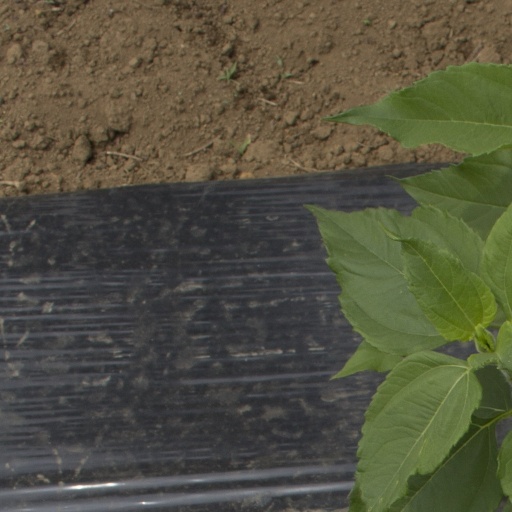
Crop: Jerusalem artichoke